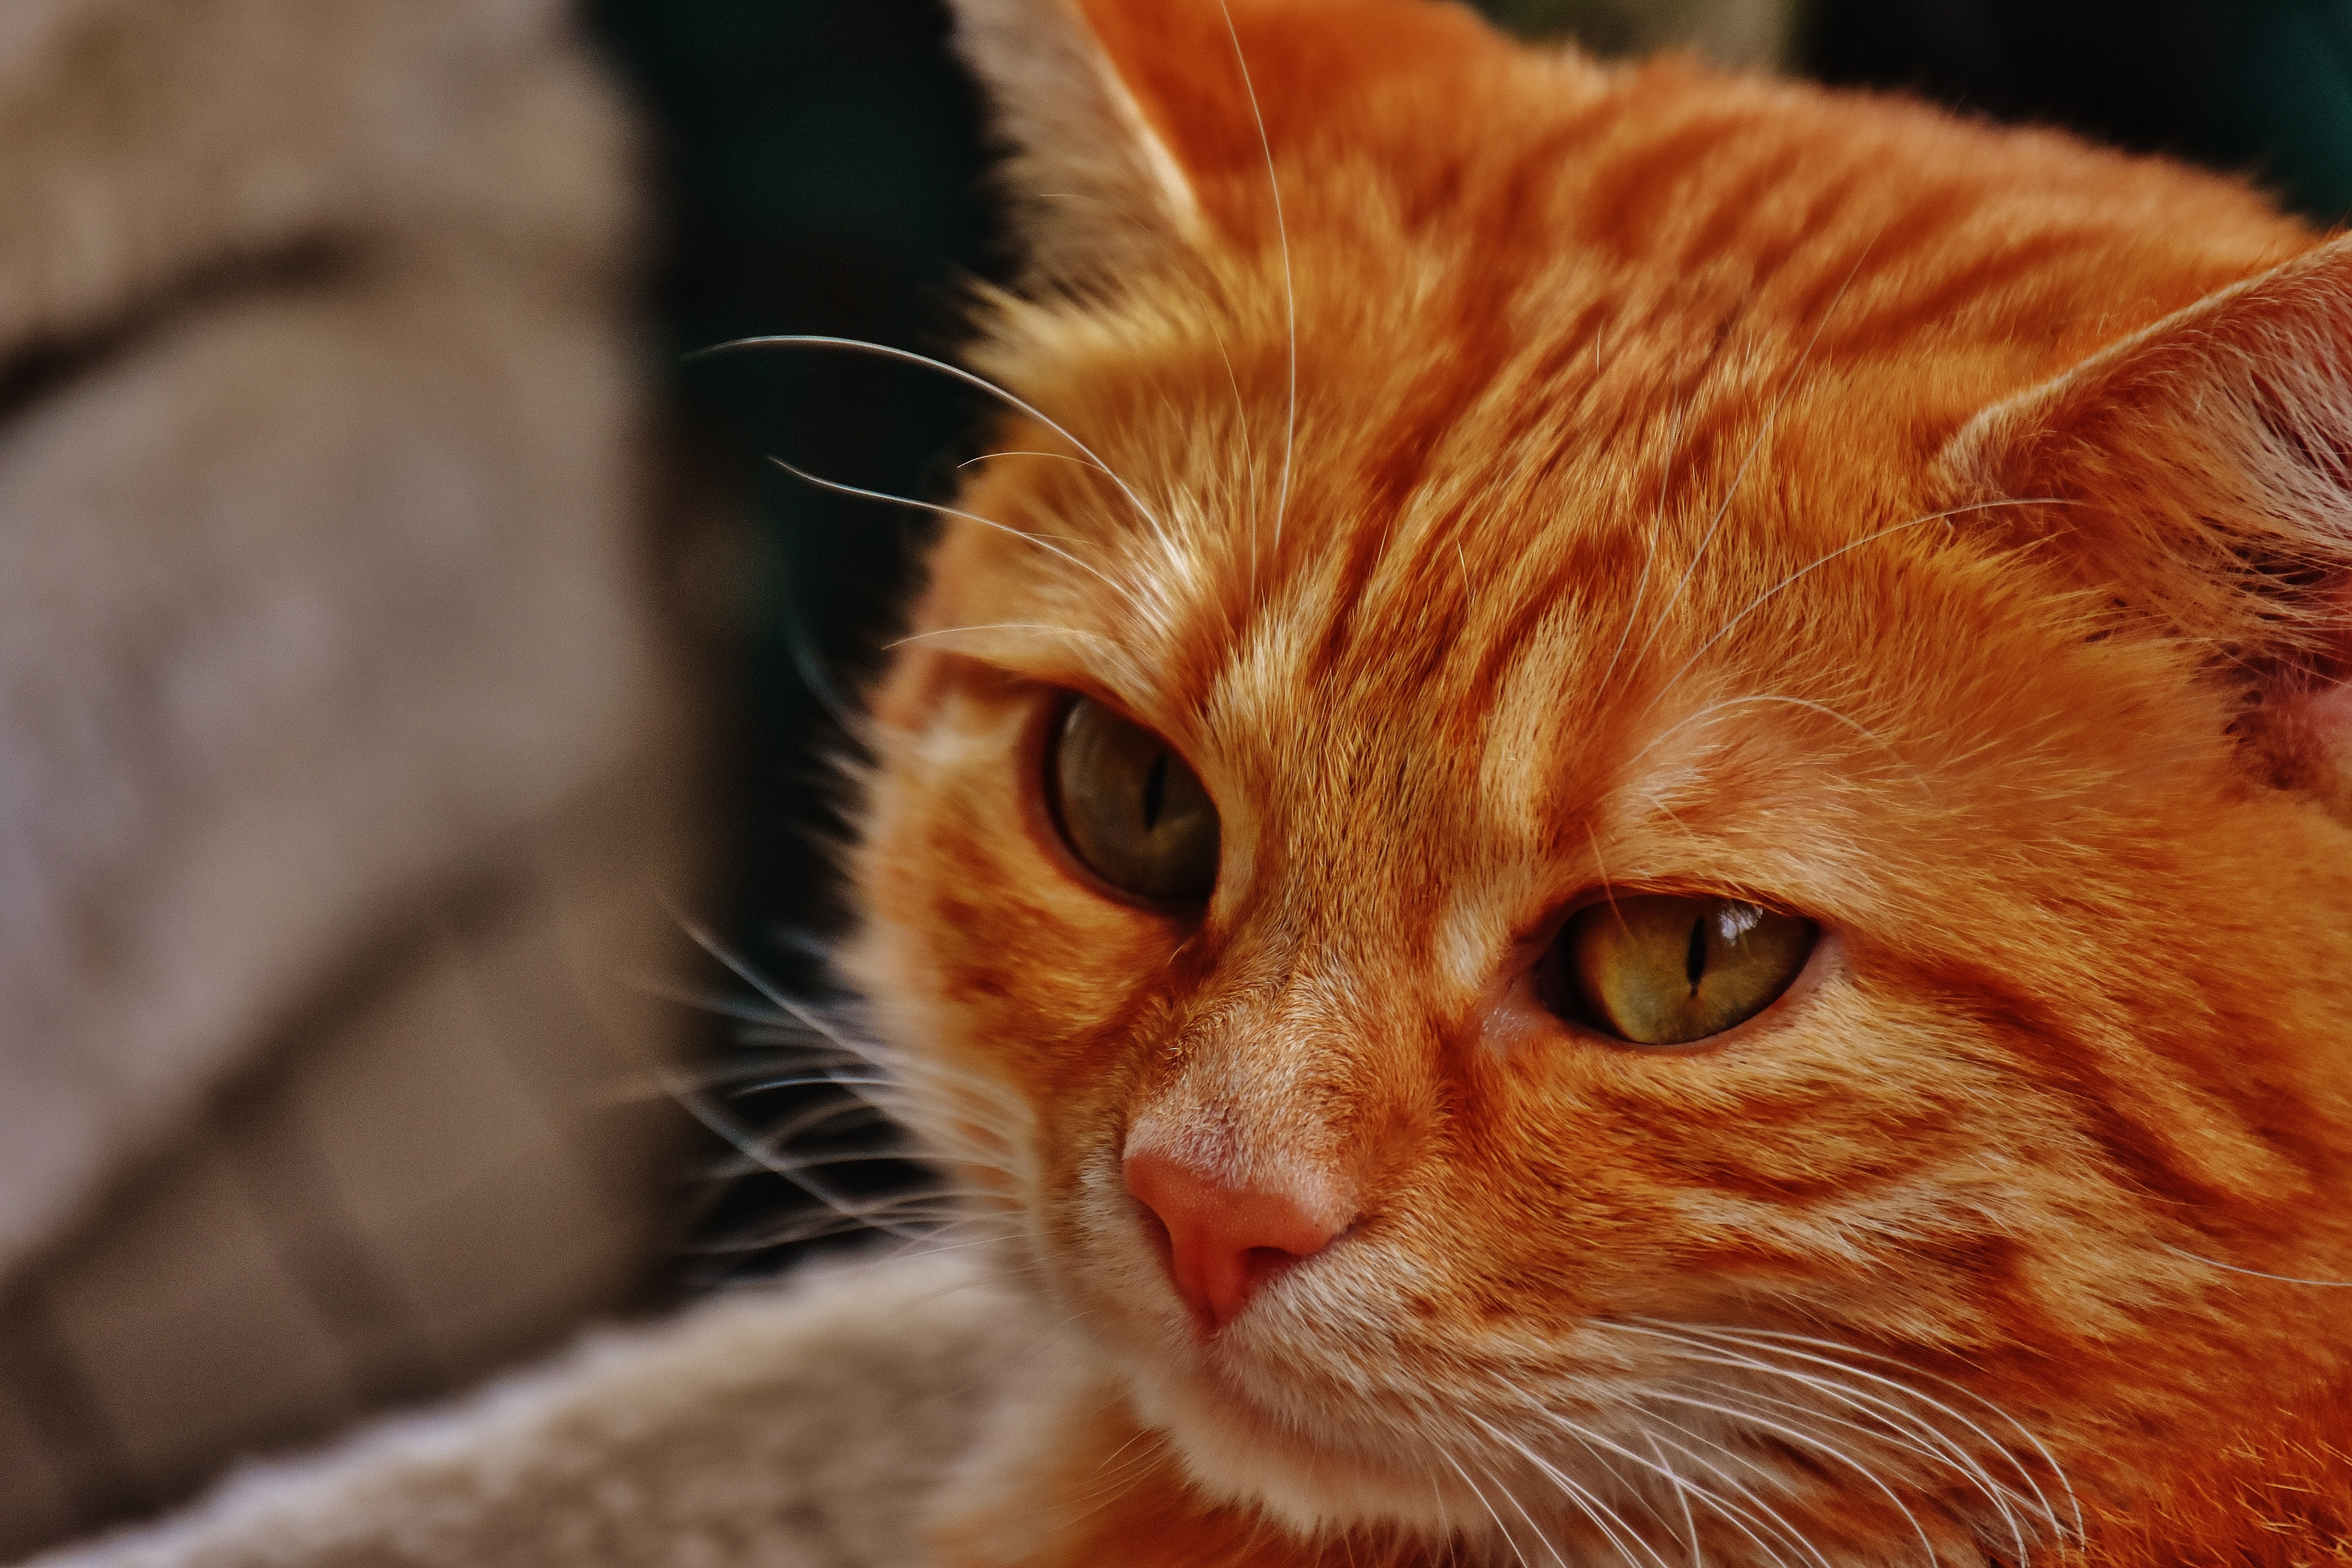
sweet, animal, cute, pet, fur, red, kitten, cat, mammal, fauna, playful, close up, nose, whiskers, tiger, adidas, vertebrate, cuddly, animal world, domestic cat, mackerel, cat face, young cat, red mackerel tabby, red cat, cat's eyes, tabby cat, small to medium sized cats, cat like mammal, domestic short haired cat, rusty spotted cat